History of AEK Athens F.C.

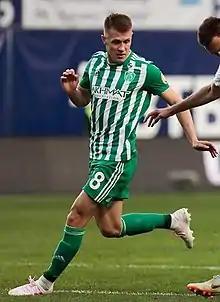
Damian Szymański

AEK appointed Temur Ketsbaia as head coach. The club signed Hugo Almeida, Patito Rodríguez, Joleon Lescott, Vasilis Barkas, Lazaros Christodoulopoulos, Anastasios Bakasetas and Dmytro Chyhrynskyi. On the other side, Miguel Cordero, Diego Buonanotte, Dimitrios Anakoglou, Helder Barbosa and Rafik Djebbour left the club. This season marked the club's return to European competitions, facing AS Saint-Etienne in the 3rd qualifying round of the Europa League, where after the 0–0 in France, they were narrowly eliminated by losing 0–1 in Greece. AEK did not start the season well and after a 3–0 away loss to Olympiacos, Ketsbaia was sacked.